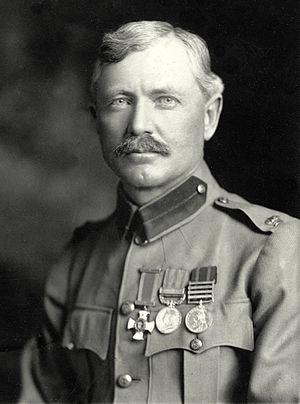
"Frederick Russell Burnham, surnommé le « Roi des éclaireurs », était un éclaireur américain et un aventurier connu pour son service lors des guerres indiennes et dans l'armée britannique en Afrique coloniale et pour avoir enseigné des techniques de survie à Robert Baden-Powell, devenant ainsi l'une des sources d'inspiration de la création du scoutisme. Ce pourrait alors être le célèbre ""scout"" américain le ""Major"" Burnham rencontré lors de la campagne contre les Matabélés qui aurait appris ce mot d'argot à B-P, qui n'étant pas linguiste, et encore moins bantuiste, pensa qu'il s'agissait d'un mot local africain. On sait que c'est de Burnham qu'il appris le mot ""woodcraft"".